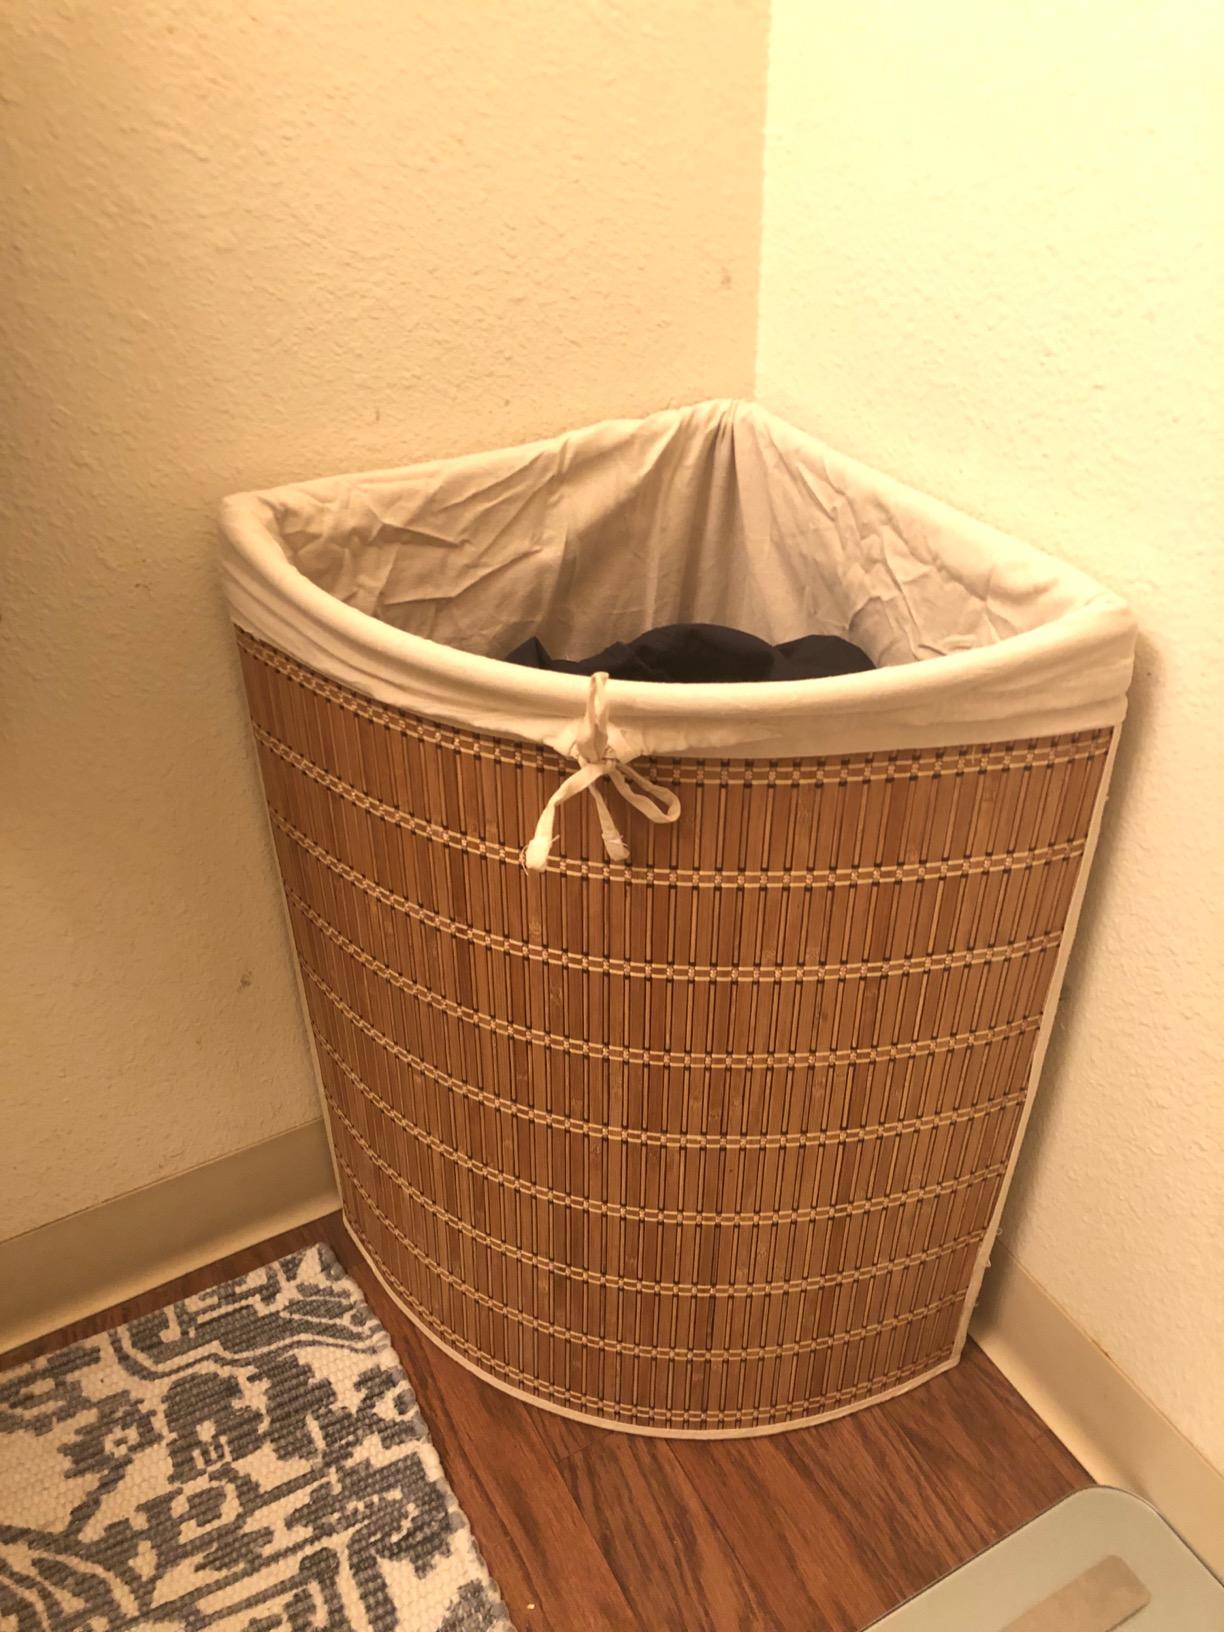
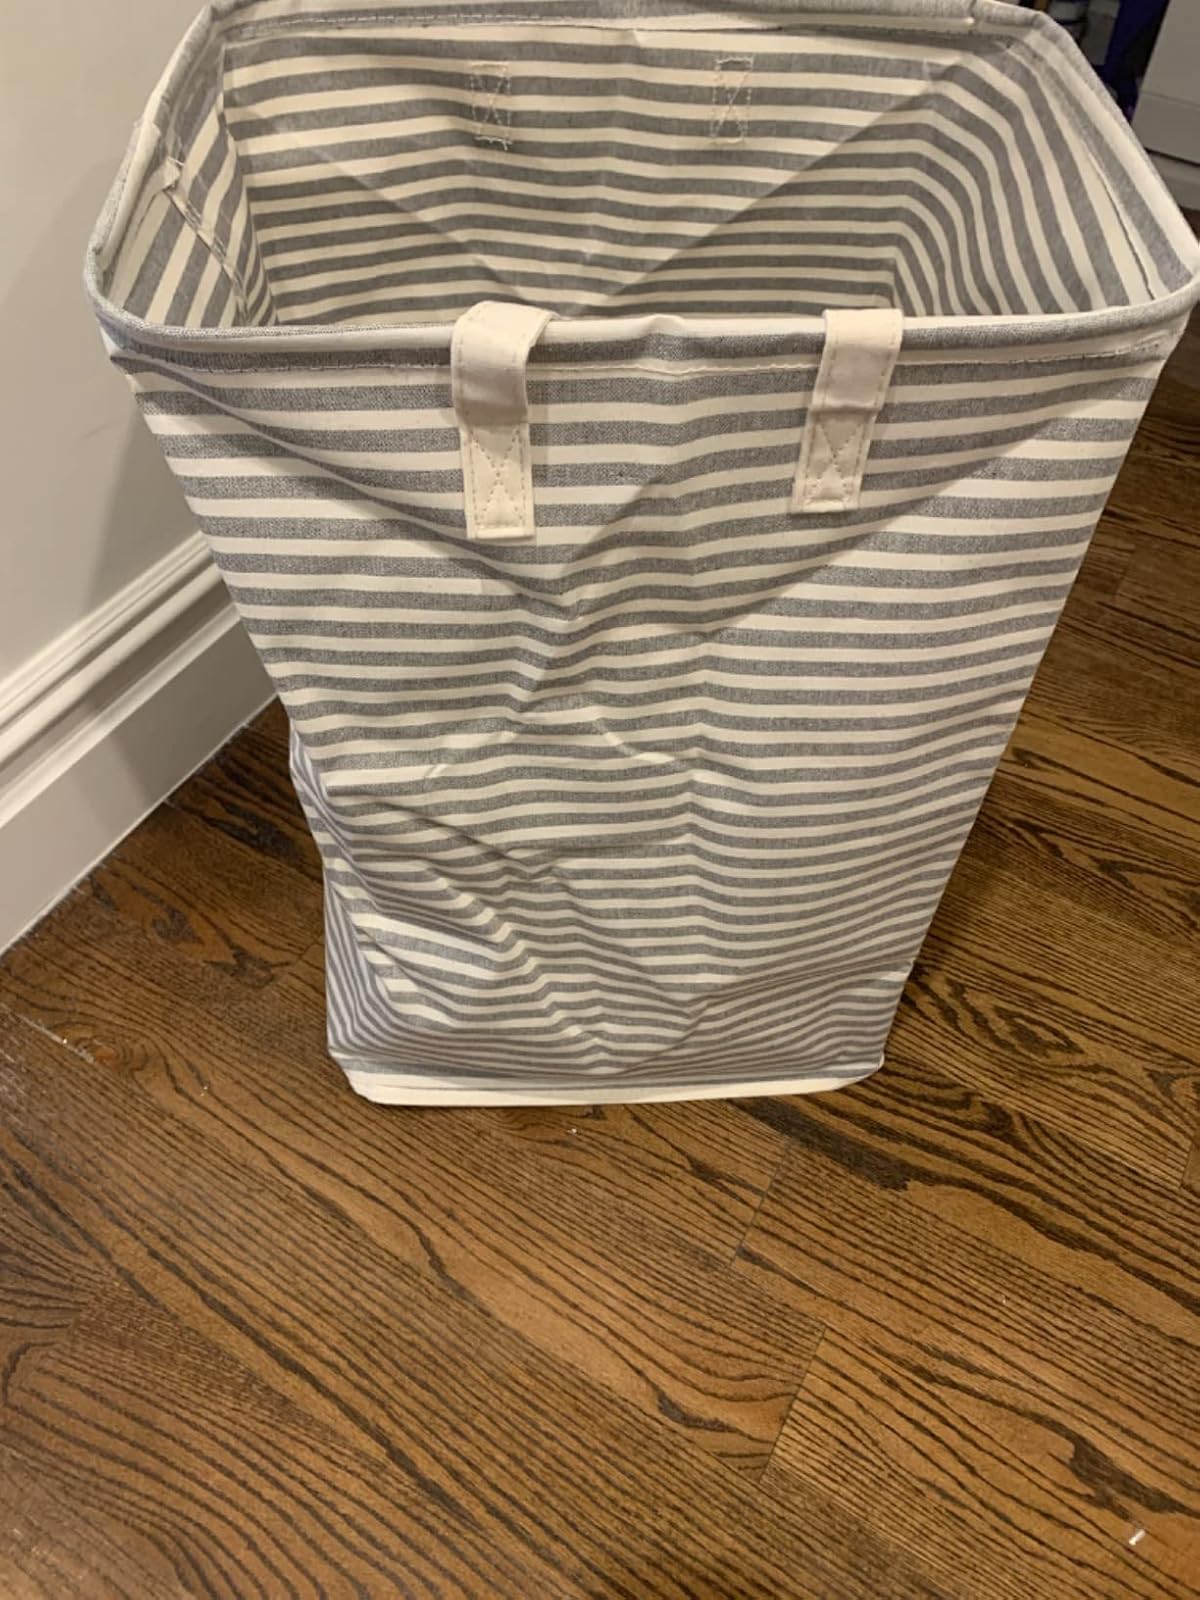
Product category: items_hamper
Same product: no